The Ghost Who Saved the Bank at Monte Carlo

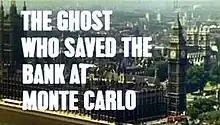

"The Ghost who Saved the Bank at Monte Carlo" is the eleventh episode of the 1969 ITC British television series "Randall and Hopkirk (Deceased)" starring Mike Pratt, Kenneth Cope and Annette Andre. The episode was first broadcast on 30 November 1969 on the ITV. Directed by Jeremy Summers.